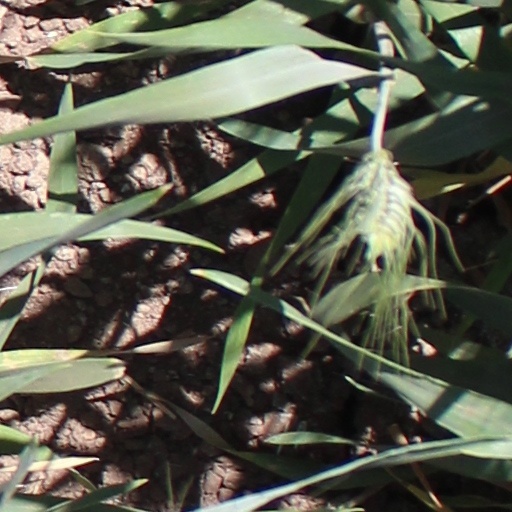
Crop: wheat